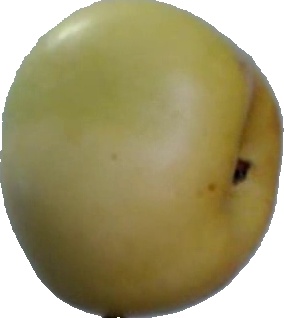
Label: apple_6